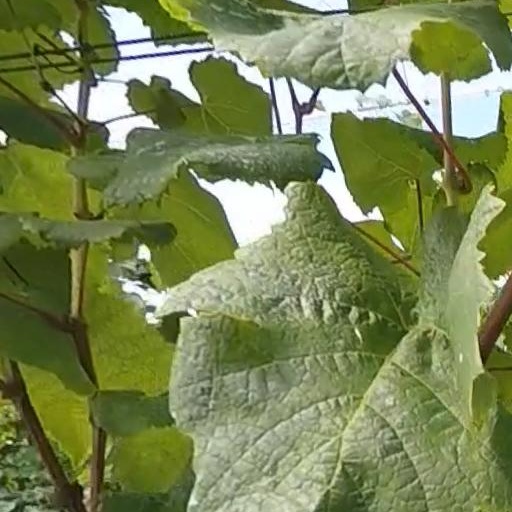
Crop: grape